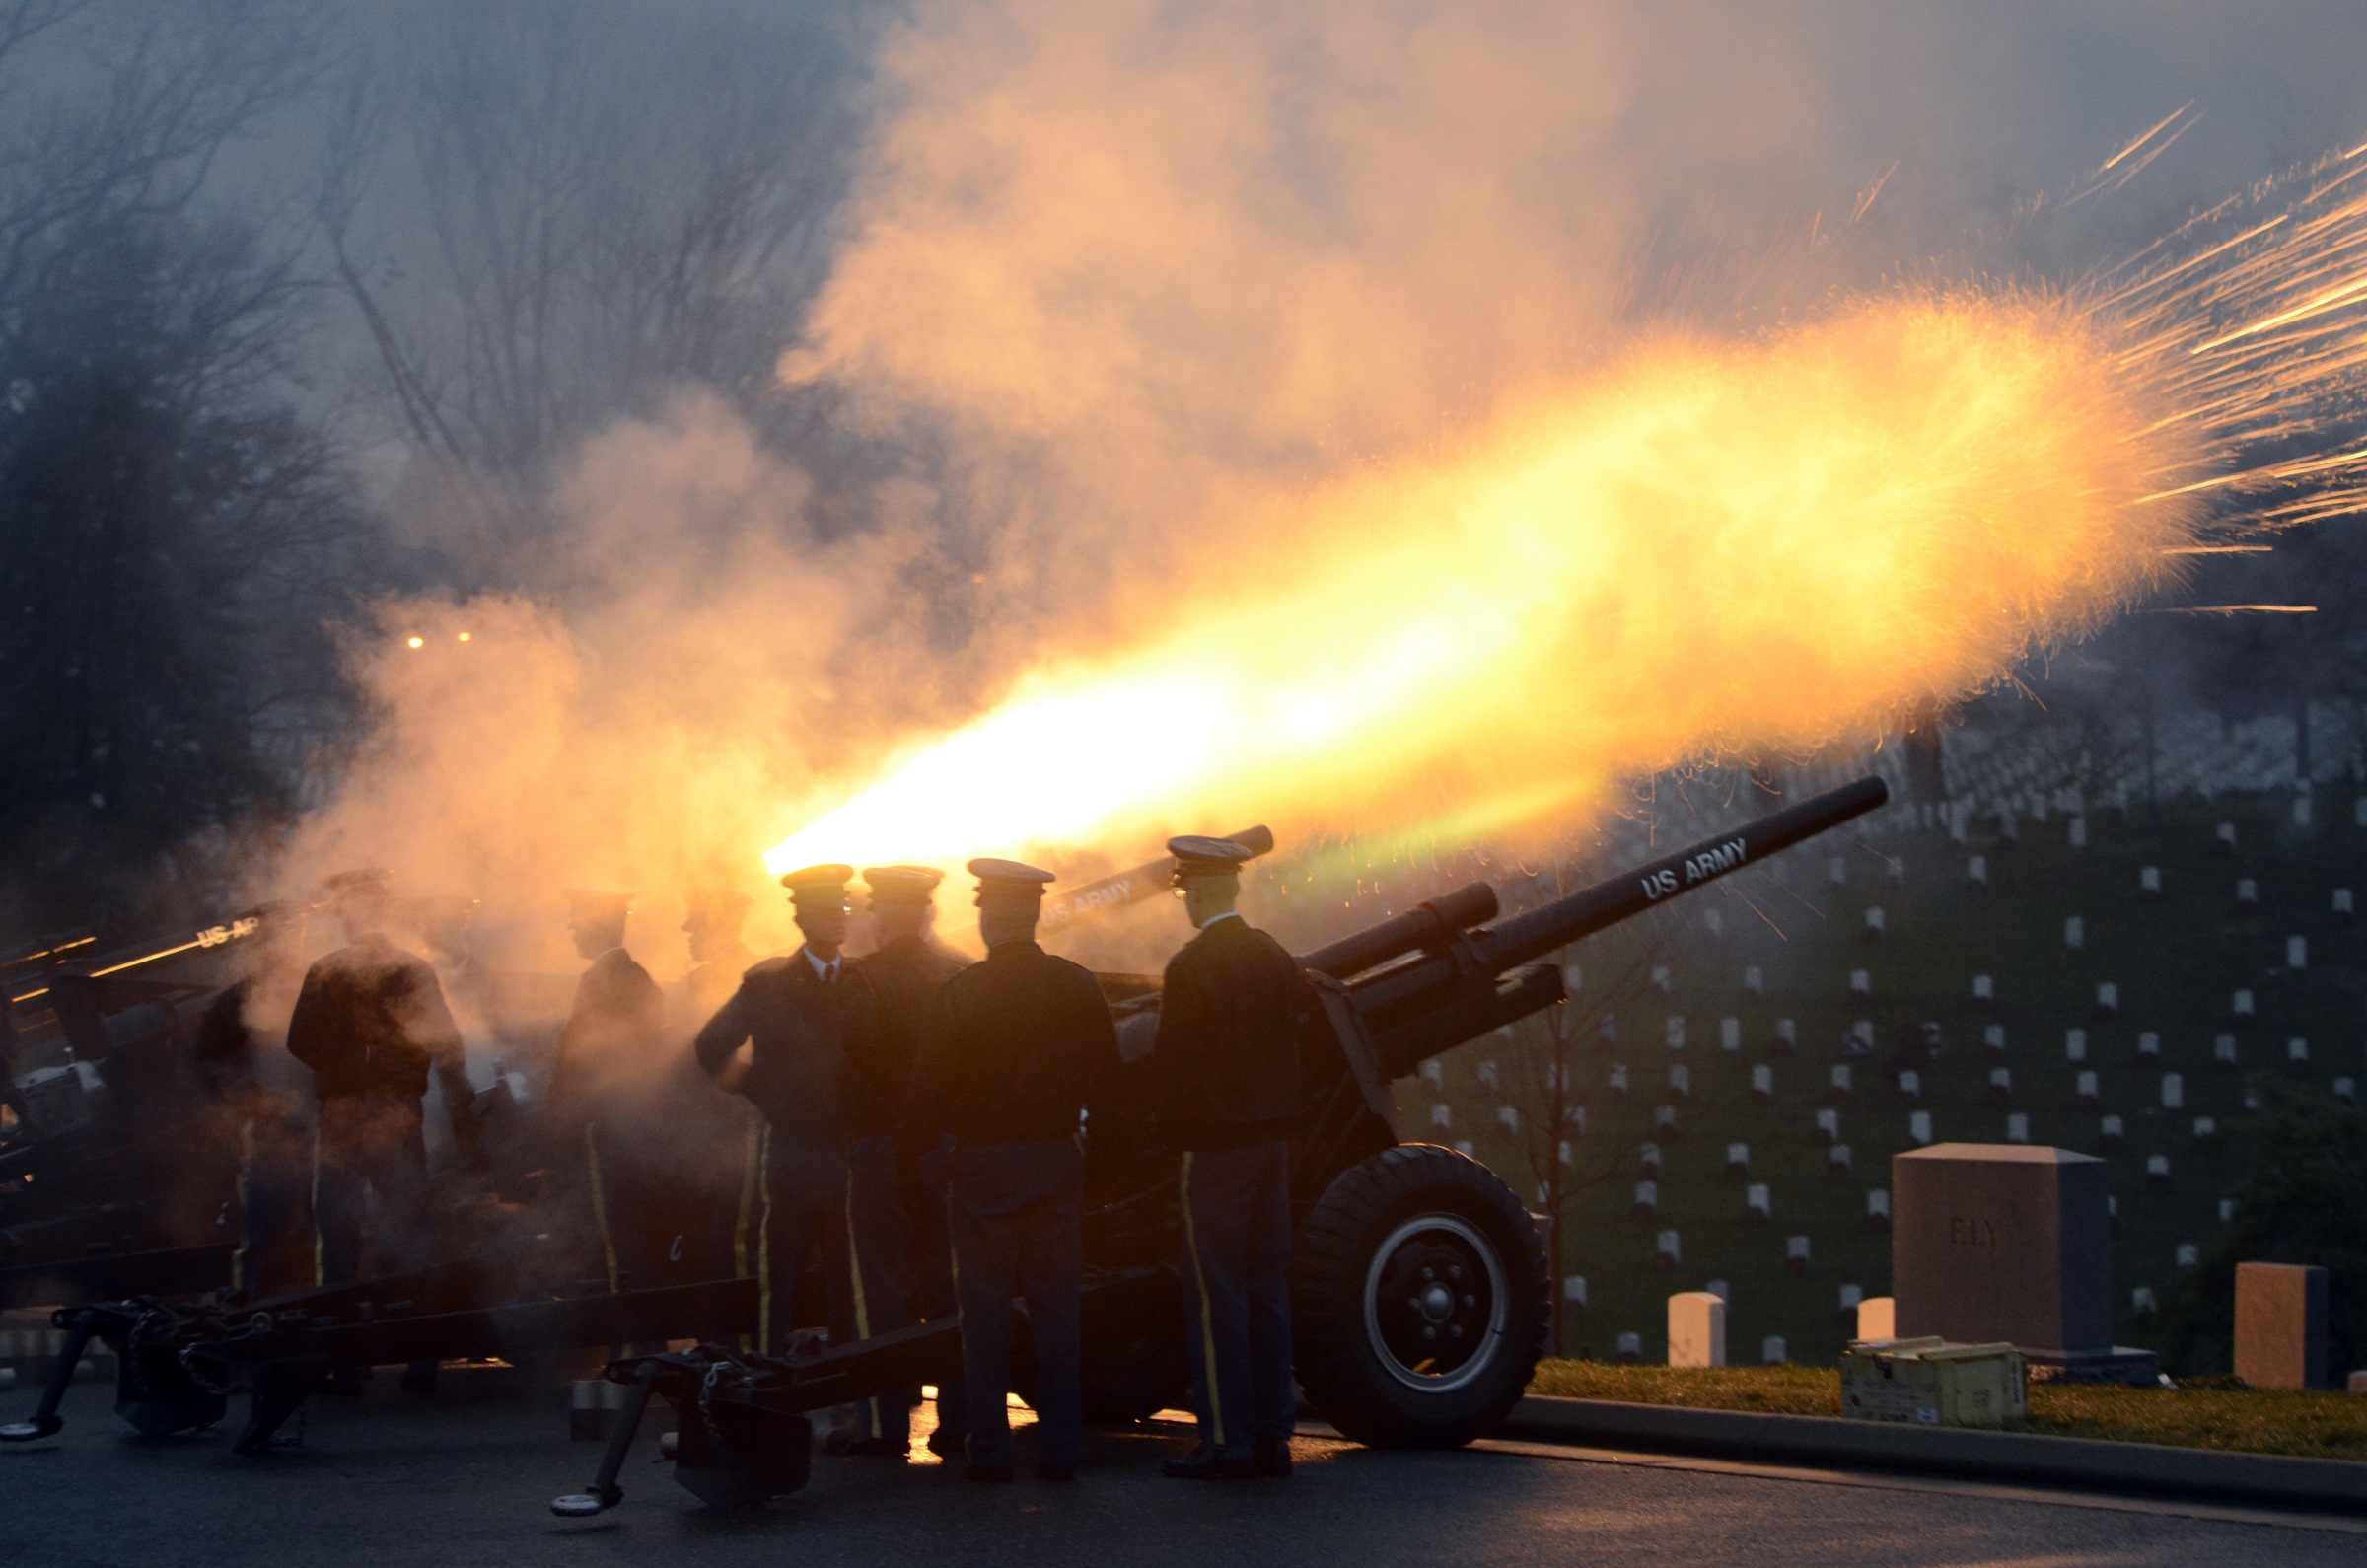
smoke, military, army, vehicle, usa, training, fire, exercise, bonfire, honor, cannon, historical, soldiers, uniforms, ceremonial, firing, atmosphere of earth, old guard, special events, salute battery